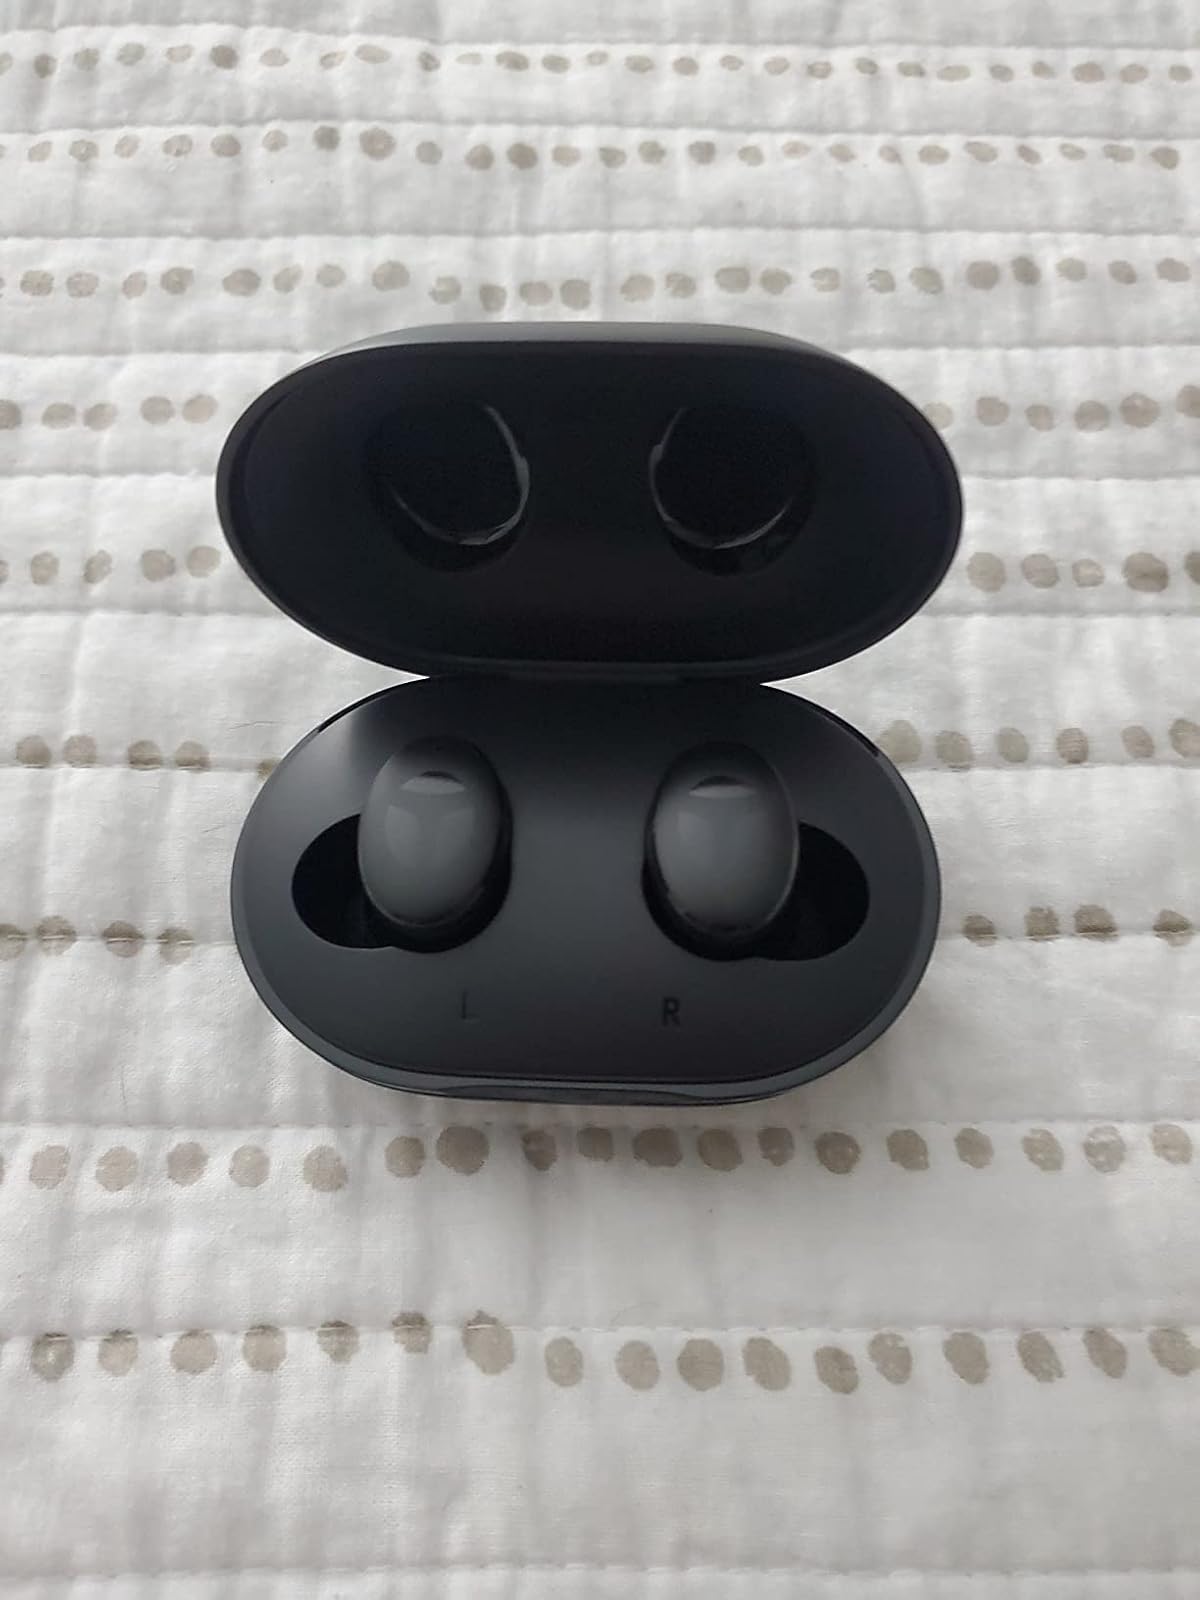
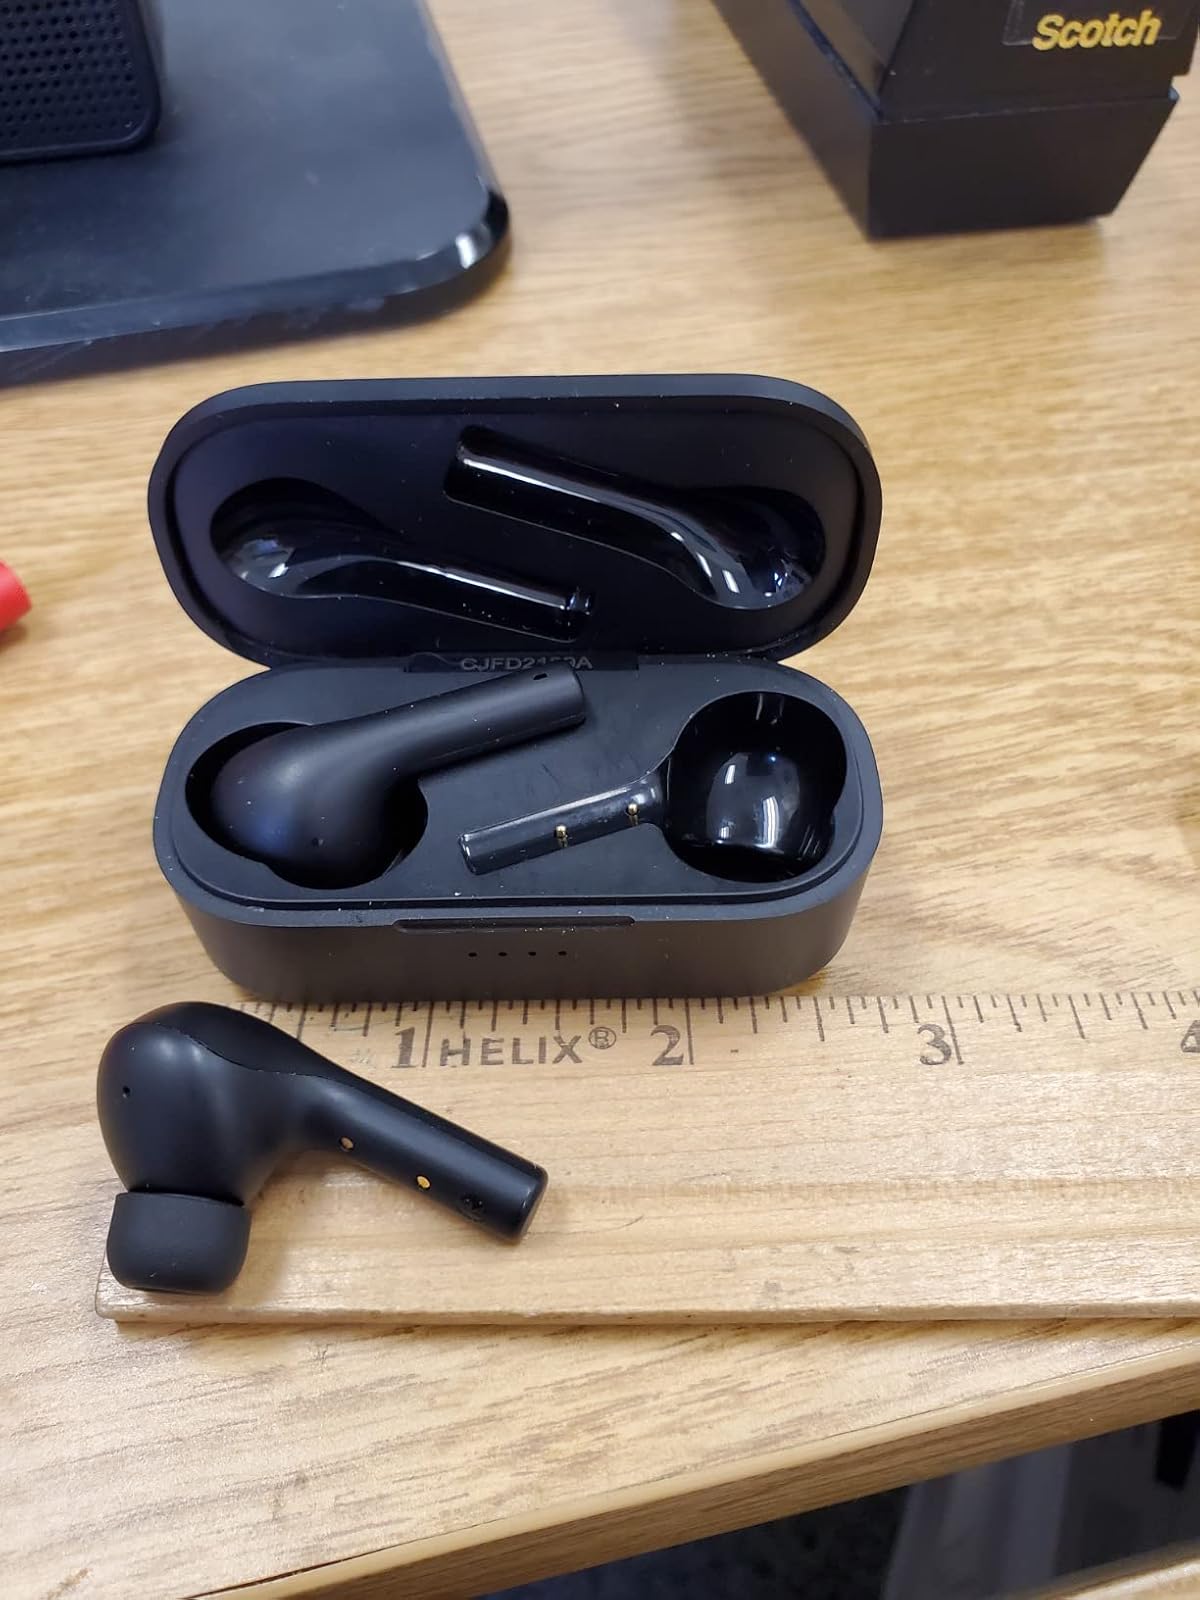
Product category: earbuds
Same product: no